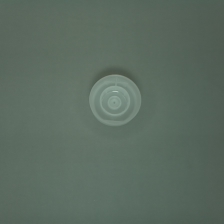
Color: white/transparent
Cap type: flip-top cap